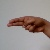
The image shows a hand gesture representing the letter 'H' in Indian Sign Language.